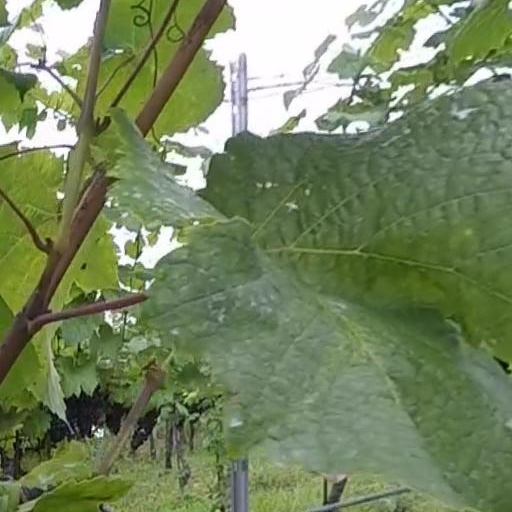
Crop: grape